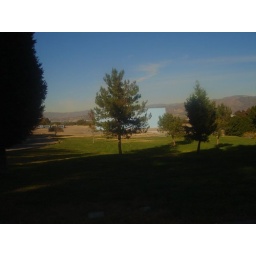
behind the tree is the largest blue screen in the world....